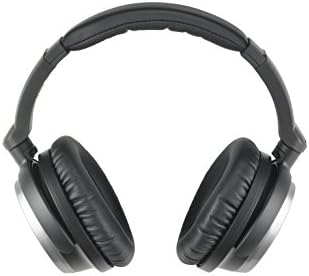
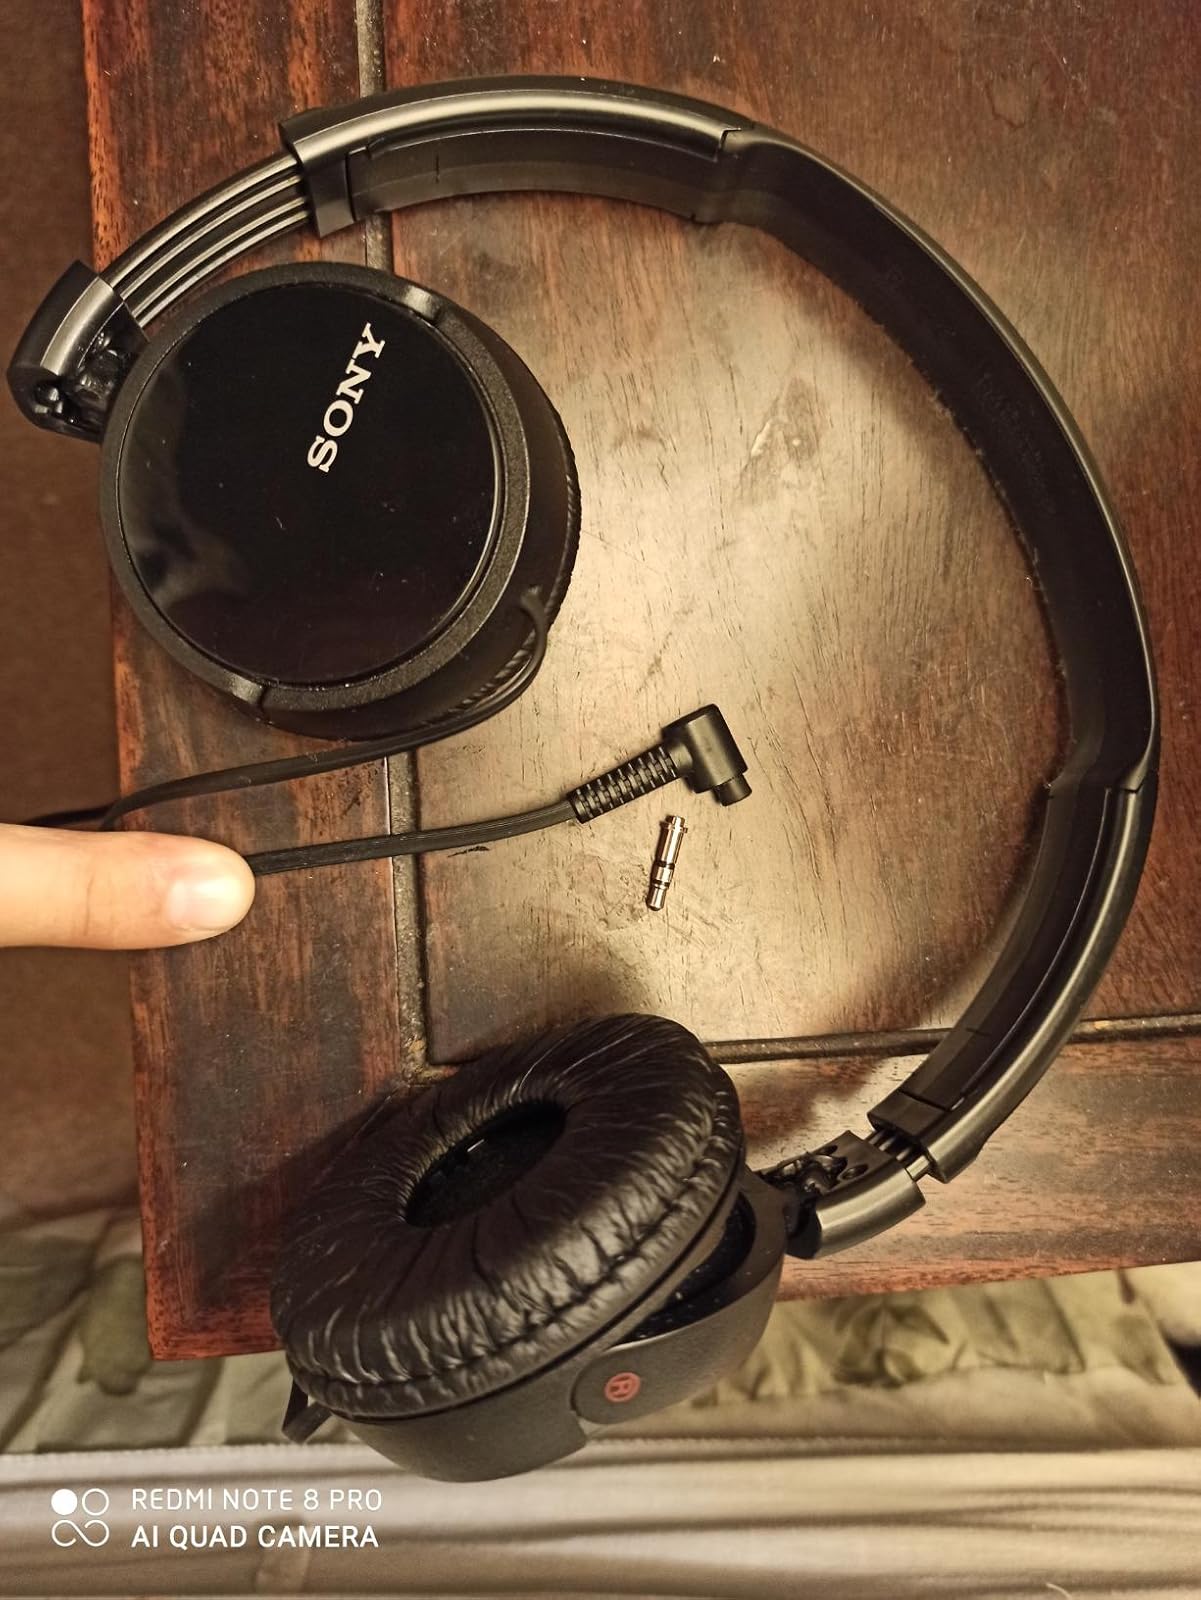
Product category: headphones
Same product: no